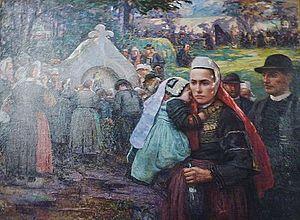
Henri Guinier
Henri Guinier, né le 20 novembre 1867 à Paris et mort le 10 octobre 1927 à Neuilly-sur-Seine, est un peintre français.
Le musée départemental breton de Quimper, créé en 1846 par la Société archéologique du Finistère, est installé dans l'ancien palais des évêques de Cornouaille, proche de la cathédrale Saint-Corentin. Se définissant comme un « musée de société », il présente l'archéologie et les arts du département du Finistère.
La chapelle de Notre-Dame-de-la-Clarté est située sur la commune de Combrit, dans le département du Finistère, dans la région Bretagne, en France.
Un pardon est une forme de pèlerinage principalement rencontrée en Bretagne. Un pardon est organisé à une date fixe récurrente, dans un lieu déterminé et est dédié à un saint précis.